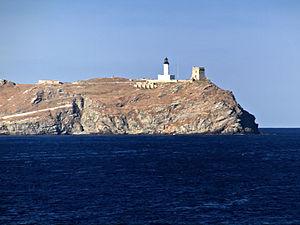
Ersa (Corse) - Phare et tour génoise de l'île de la Giraglia
Cet article recense les monuments historiques de la Haute-Corse, en France.
Le phare de la Giraglia est situé sur l'île de la Giraglia, à 2 km au nord du petit port de pêche de Barcaggio, sur la commune d'Ersa en Haute-Corse. Le phare fait l’objet d’un classement au titre des monuments historiques depuis le 19 avril 2011.
La Giraglia est une île située au nord-est du Cap Corse, à une distance d'un mille environ du village de Barcaggio, sur la commune d'Ersa.